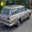
Label: automobile